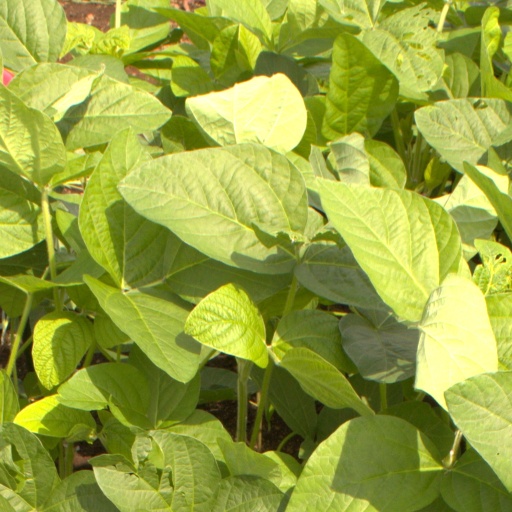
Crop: soybean